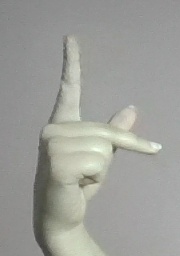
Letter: dha